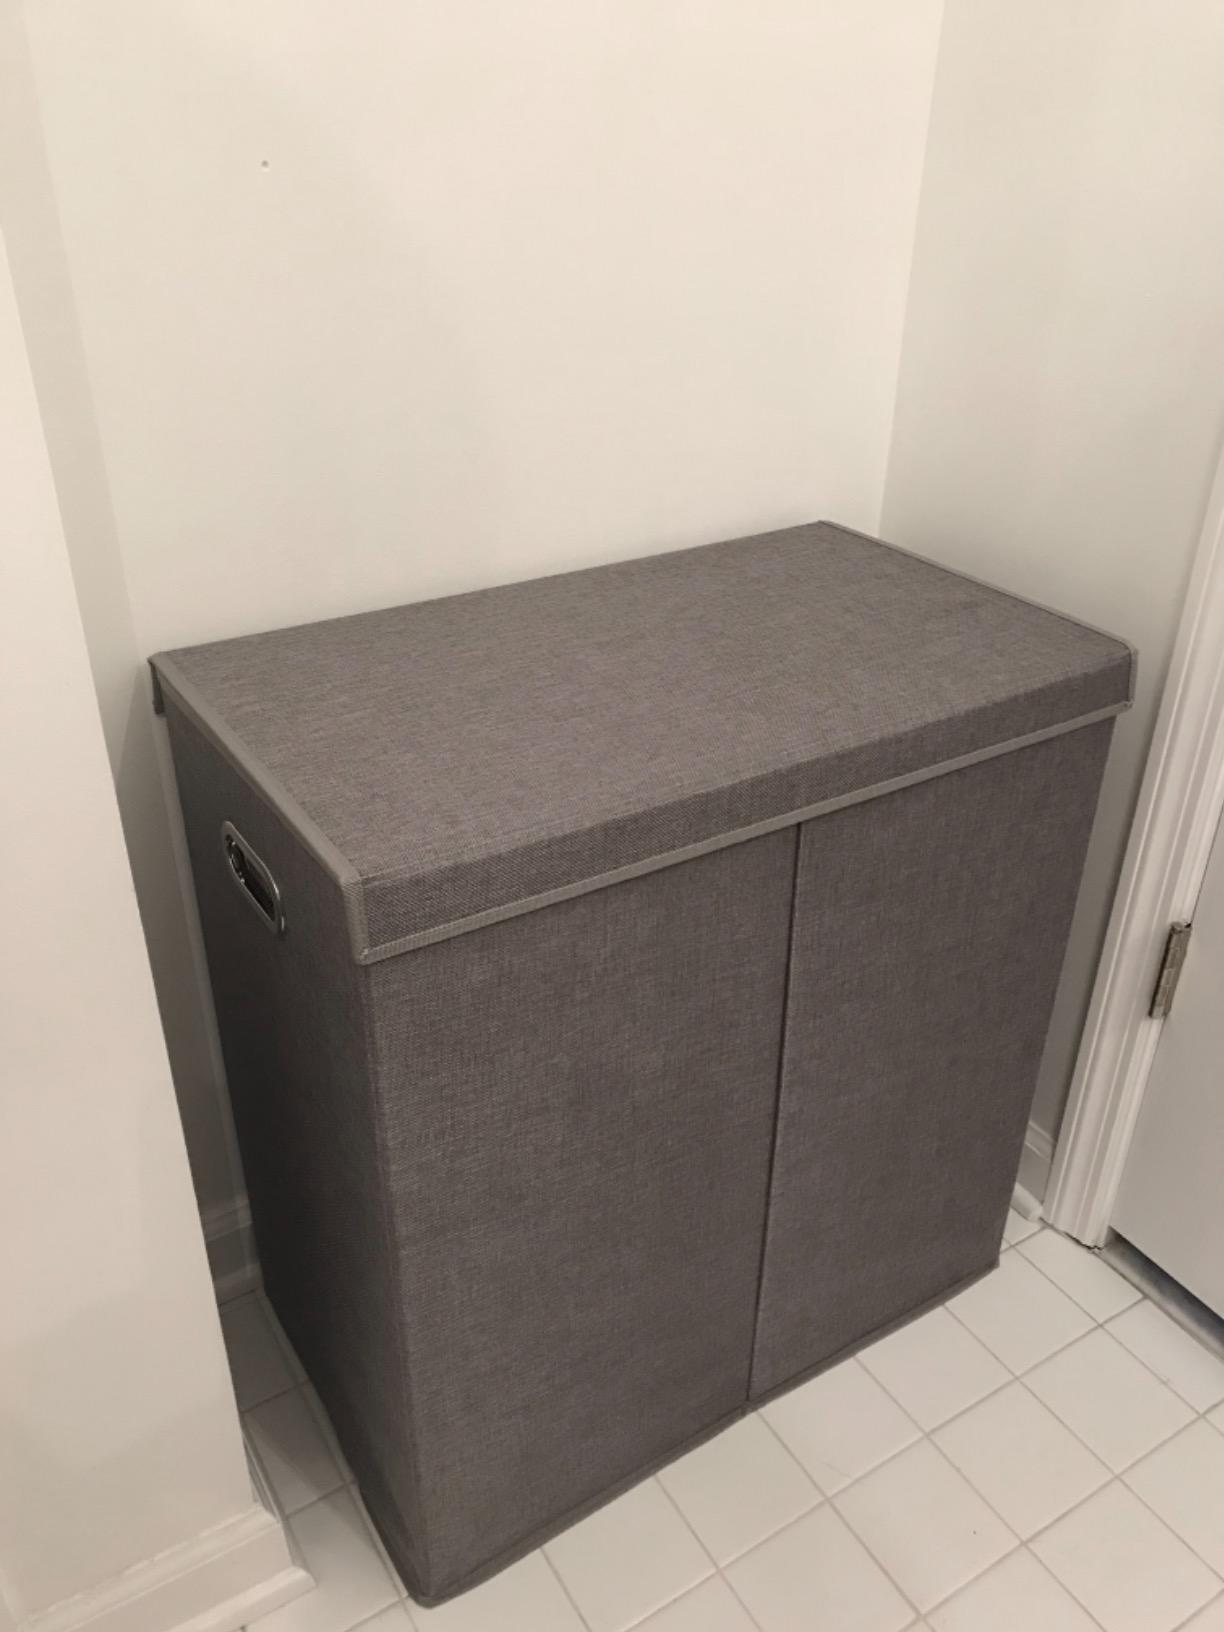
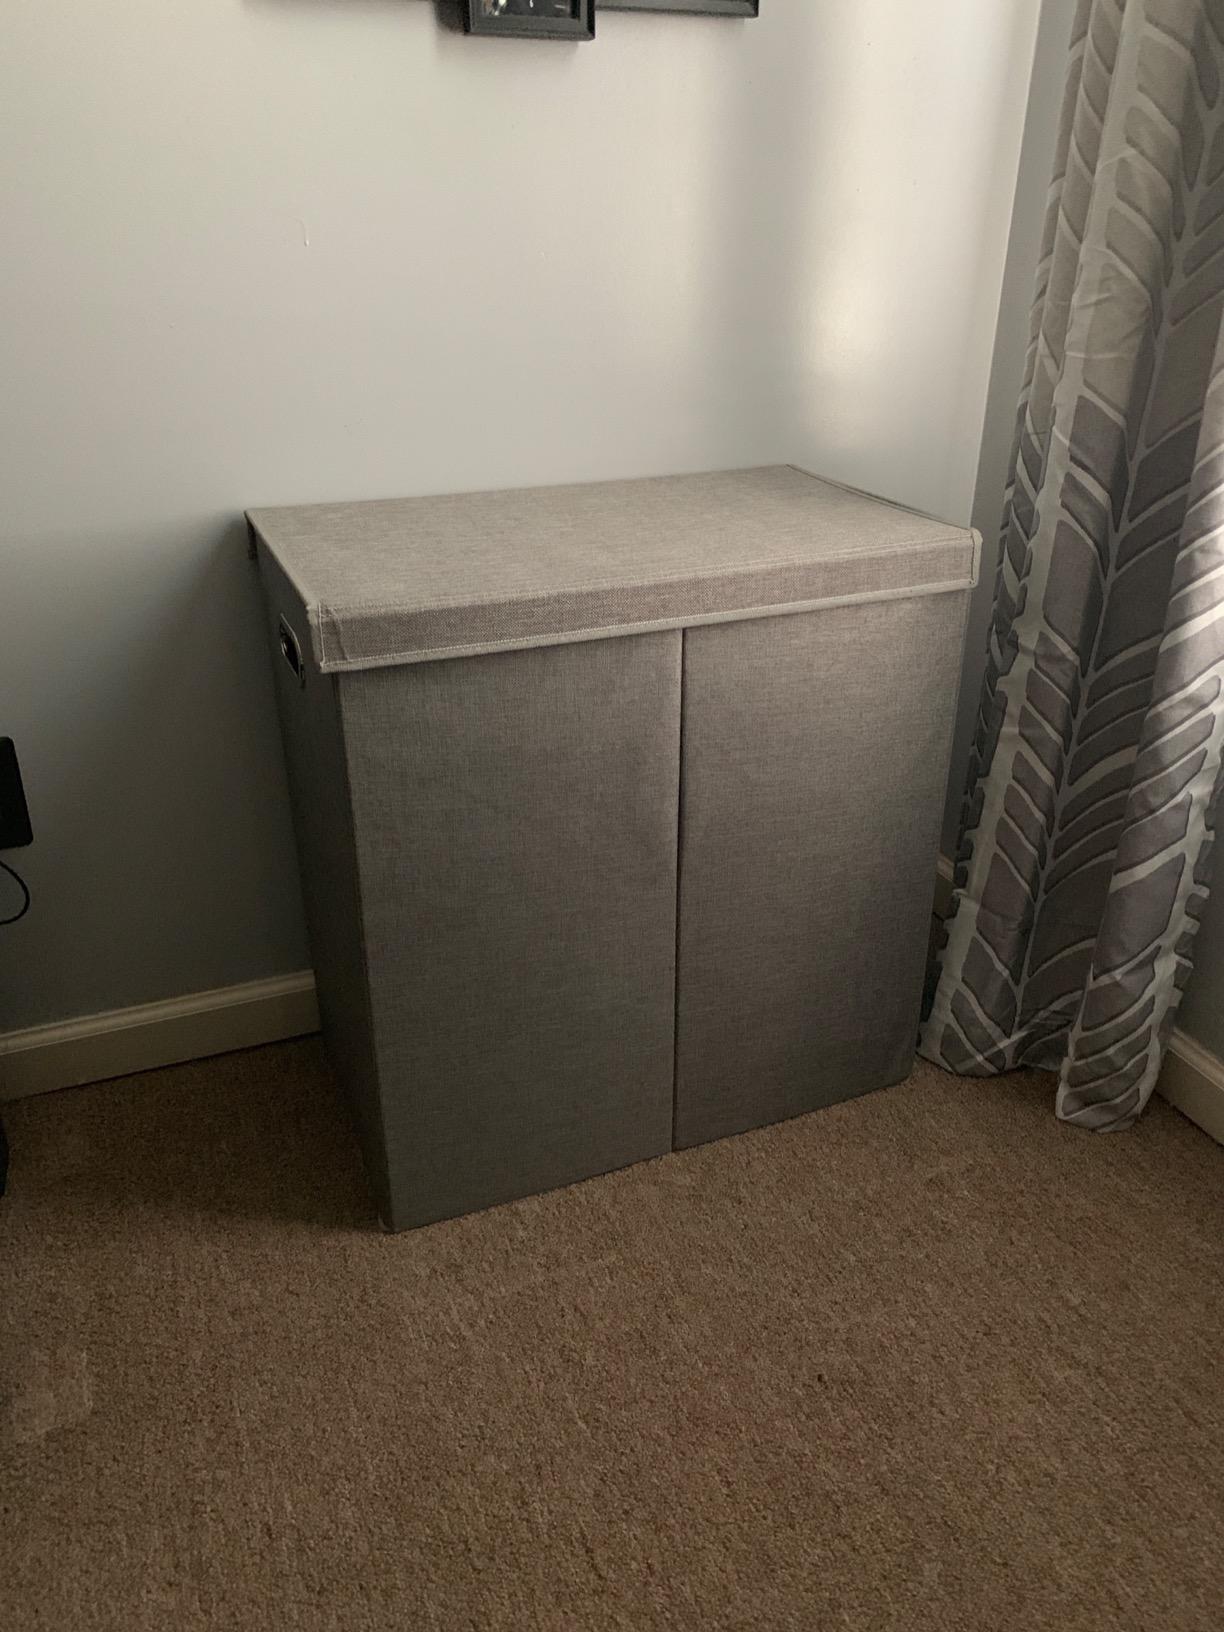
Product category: items_hamper
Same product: yes